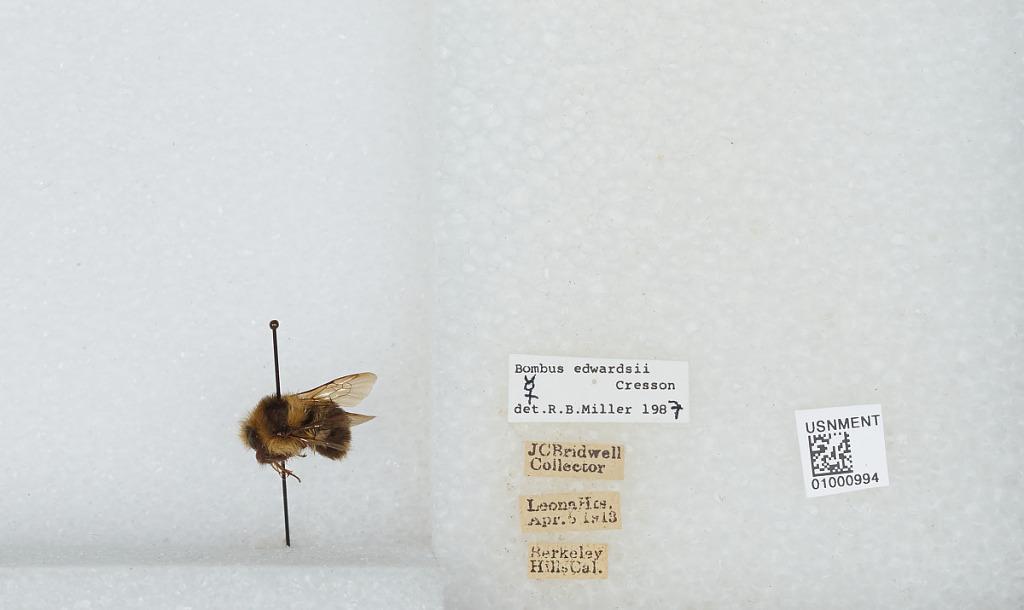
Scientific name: Bombus (Pyrobombus) melanopygus Nylander
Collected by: J. Bridwell
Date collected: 1913-4-6
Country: United States
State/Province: California
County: Alameda
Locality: Leona Heights, a neighborhood of Oakland in Alameda County
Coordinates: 37.7858, -122.176
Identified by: Miller, R. B.